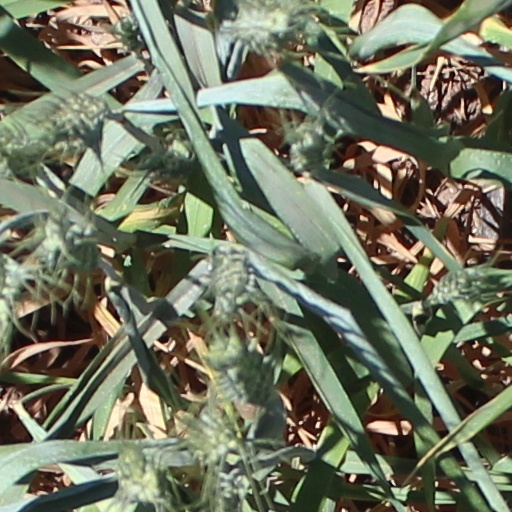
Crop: wheat